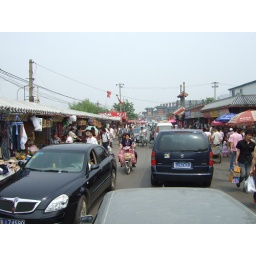
Street market near my house